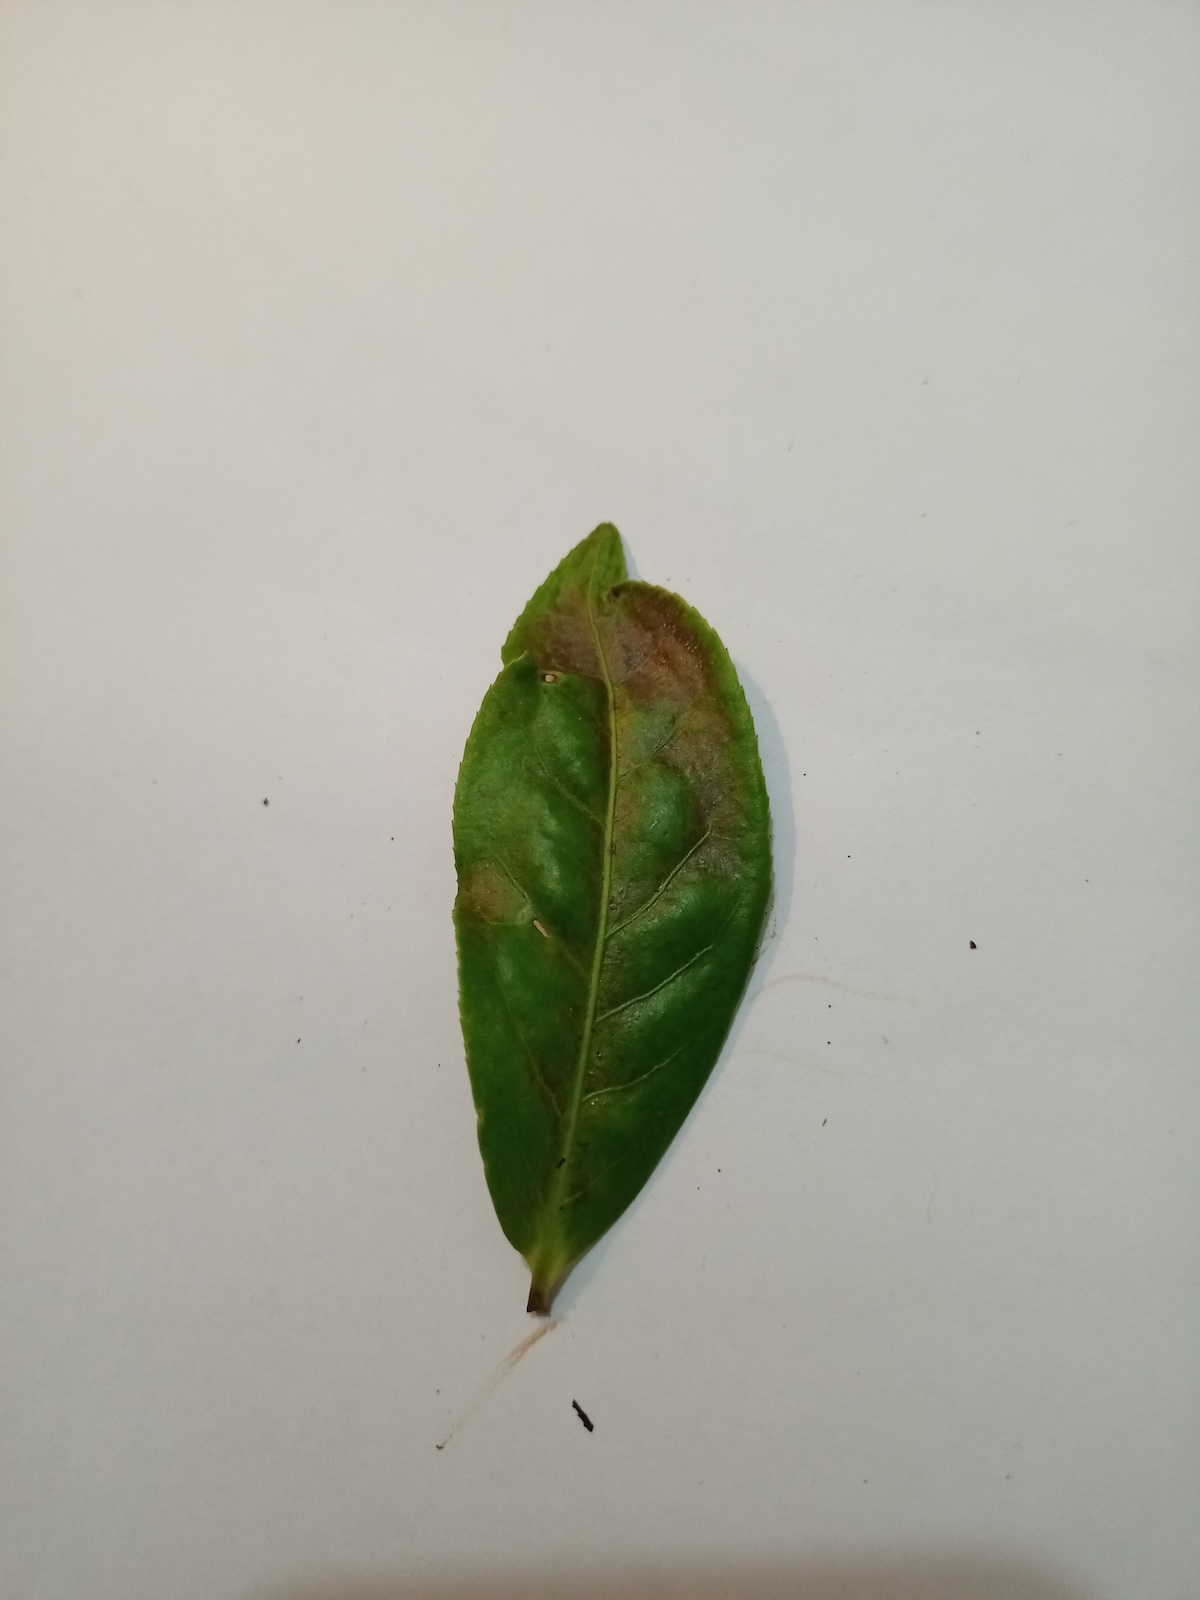
Label: Red spider